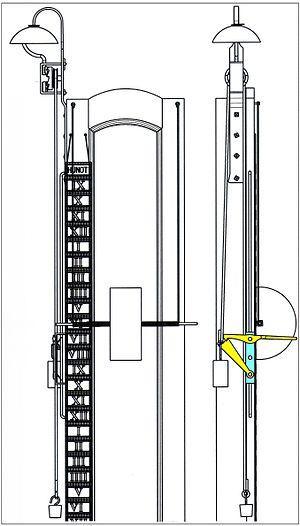
Système de sonnerie sur bâti de clepsydre avec le quatre-de-chiffre de déclenchement surligné.
Le Quatre-de-chiffre est essentiellement un piège destiné à tuer des petits animaux nuisibles en les écrasant sous un objet lourd. Ce poids est appuyé au sol à une extrémité et supporté par trois petits bâtons de bois assemblés en forme de chiffre quatre, d'où son nom.
Une clepsydre à tambour est une ancienne horloge à eau d'un type particulier. Cette appellation de « clepsydre » est un abus de langage, mais elle correspondait au vocabulaire en usage à l'époque où elle était utilisée en France. Disparue aujourd'hui, l'appellation lui est restée.